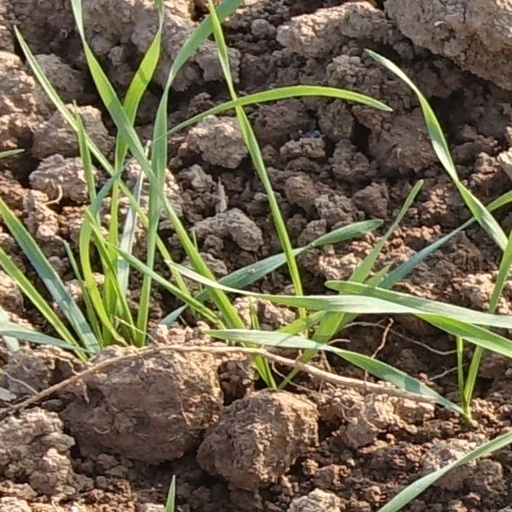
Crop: wheat